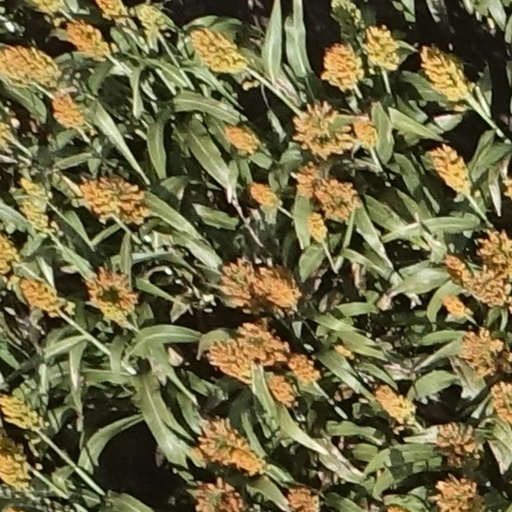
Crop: sorghum